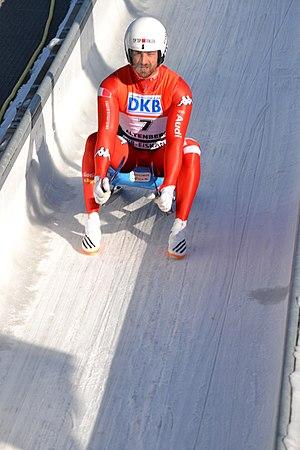
David Mair né le 21 août 1984 à Vipiteno est un lugeur italien actif depuis 1999. Il fait partie des carabinieri.